Pbil m/31

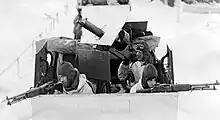
The bed of a Pbil m/31 "Machine gun car". The soldiers are carrying 6.5 mm m/21 Automatic Rifles.

The crew of the vehicle (of any type) consisted of 5 to 6 people. Broken down further the crew consisted of a driver and machine gunner that sat in the cab alongside a vehicle commander and 2 to 3 supporting soldiers in the bed of the vehicle.